Sarita Reth

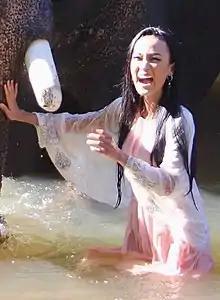
Sarita at Katieng waterfalls outside Banlung in Ratanakiri.

Sarita Reth (born 22 December 1994) is a Cambodian actress, model, television host and beauty pageant titleholder. She is Khmer origin who was crowned Miss Universe Cambodia 2020. She represented Cambodia in Miss Universe 2020. As an actress, she is known for her role as Marima from "Love9", a TV program that tackles sexual and reproductive health.